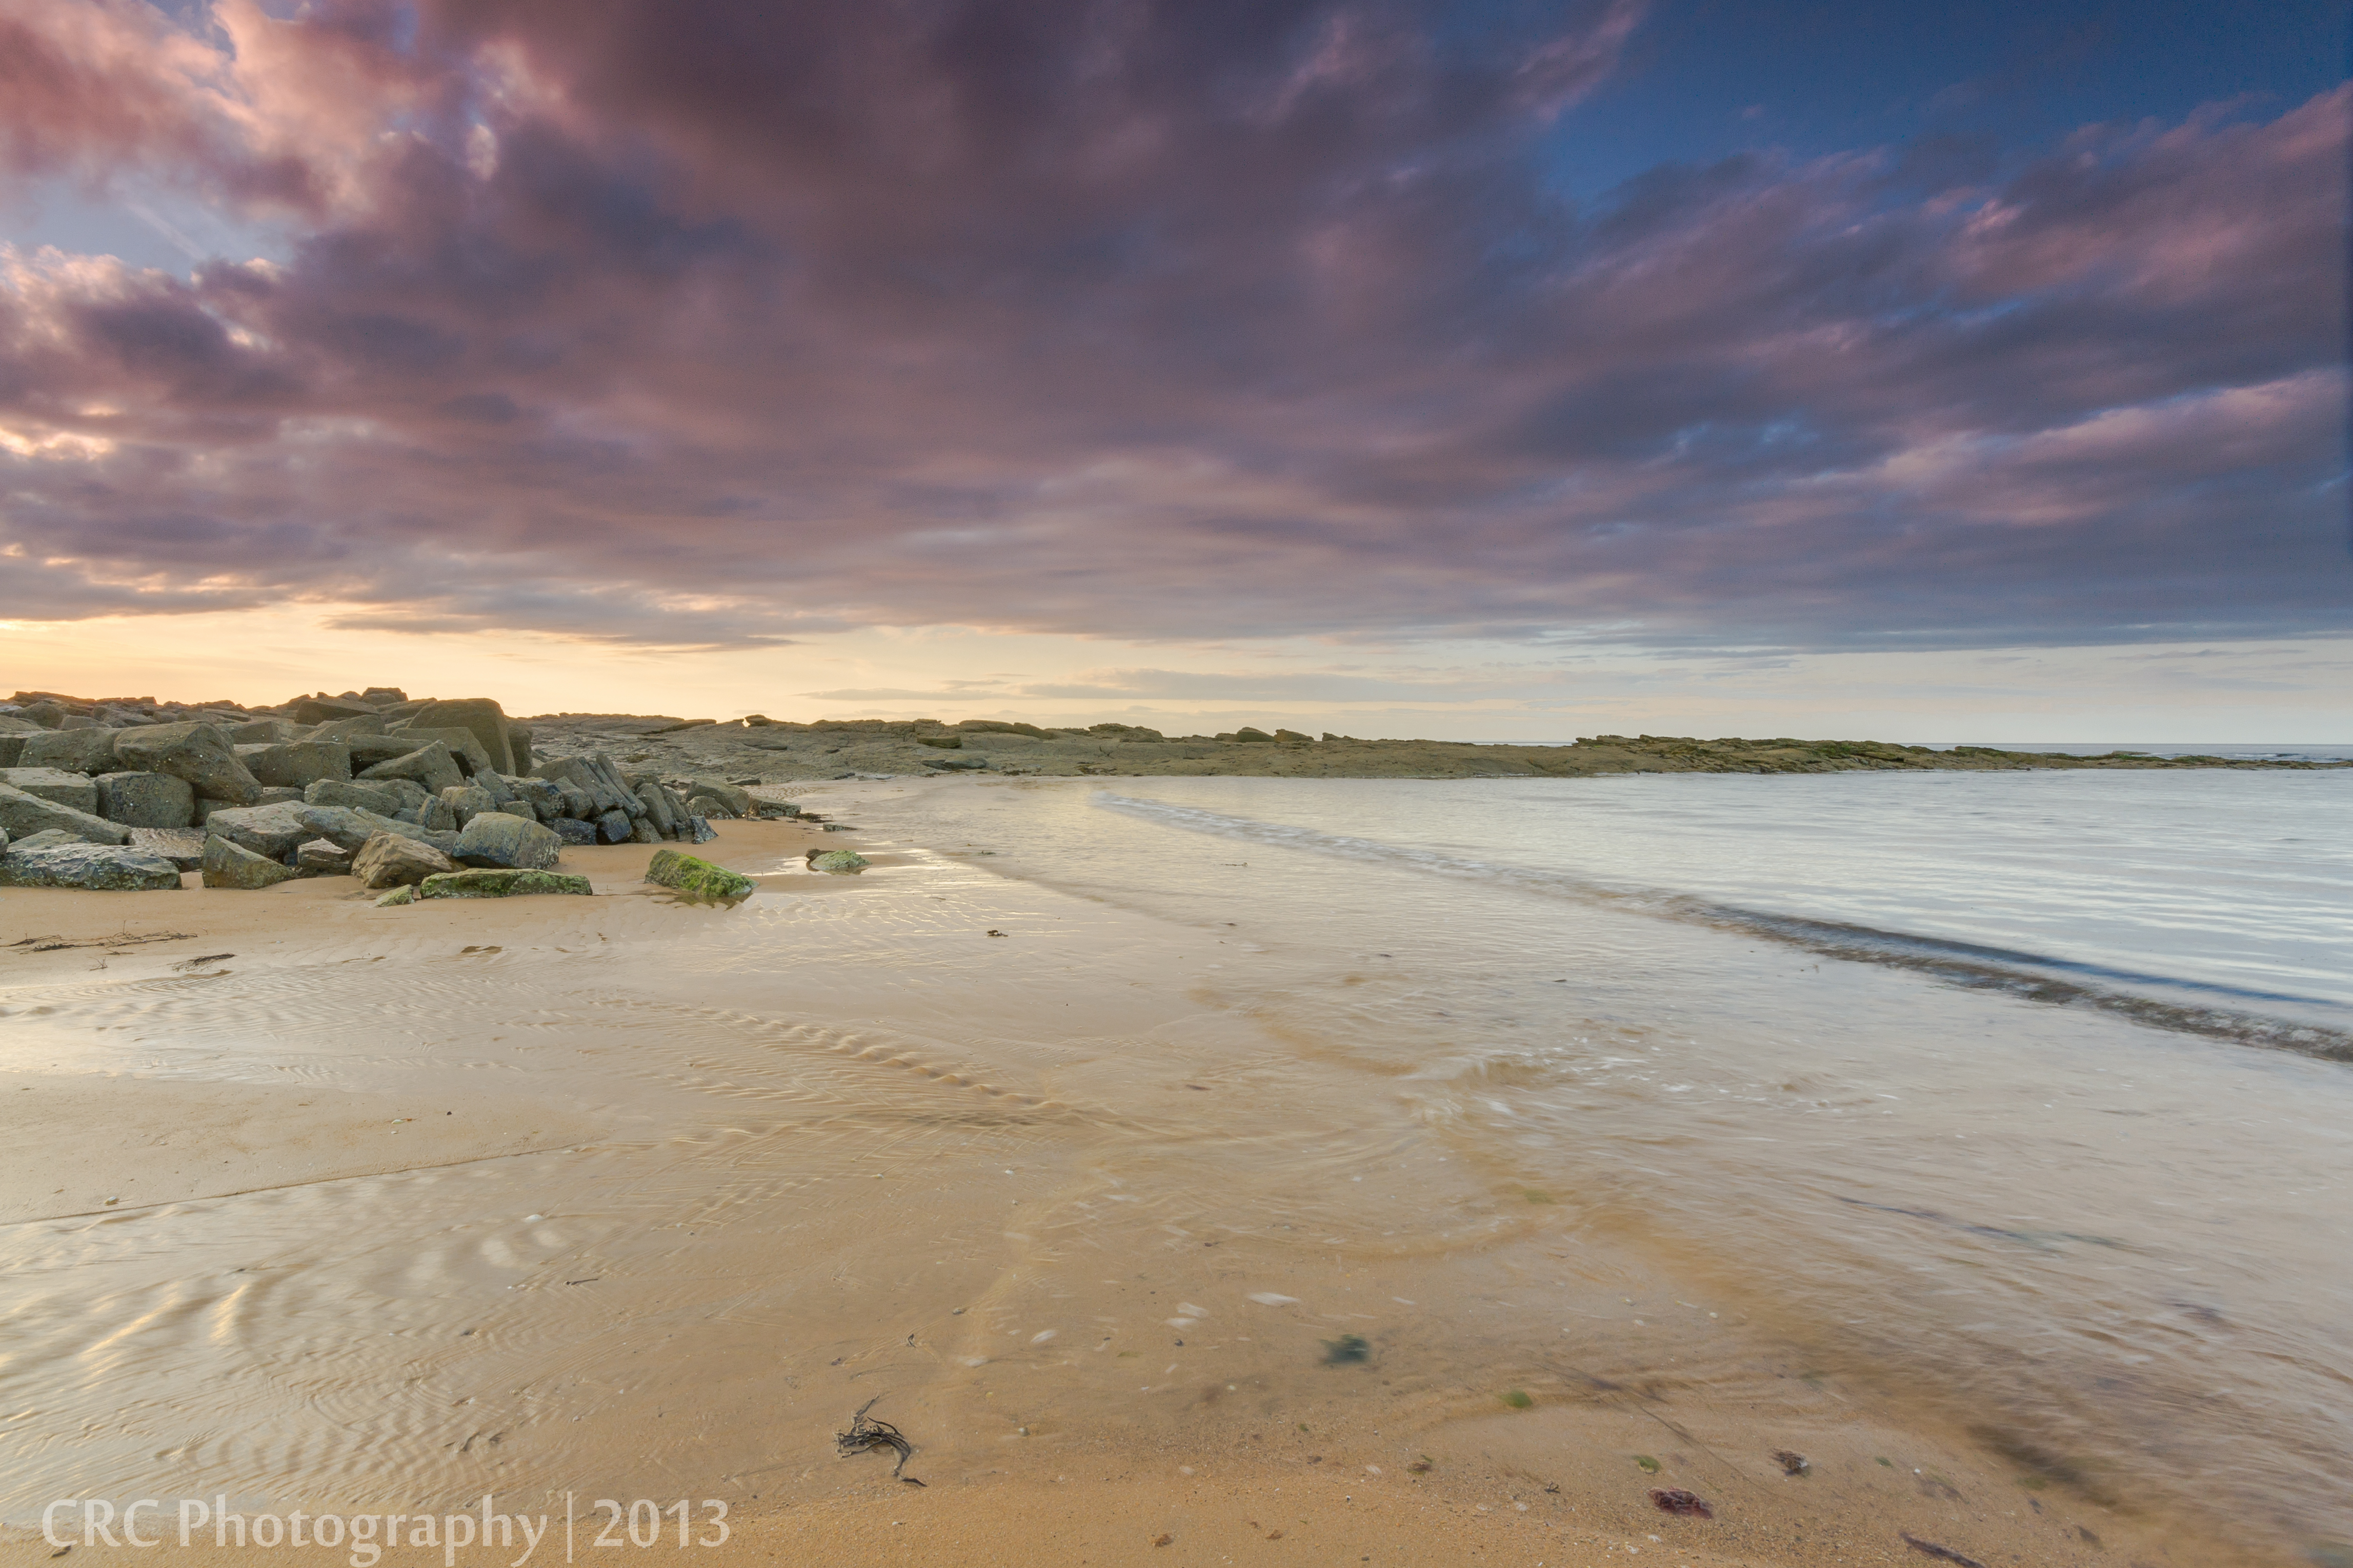
beach, sea, coast, water, sand, ocean, horizon, cloud, sky, sunset, shore, wave, bay, material, body of water, rocks, waves, clouds, scotland, habitat, fife, mudflat, natural environment, wind wave